Kleiwegkwartier

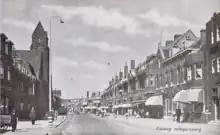
The Kleiweg as seen 1923

The Kleiwegkwartier a mixed-use neighbourhood which lies close to the centre of Rotterdam. It "mostly escaped wartime bombing, leaving its residential streets intact." Many of its streets are now tree lined.